Musrara

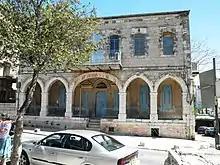
Architecture in Musrara

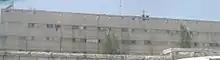
Tenement housing built to accommodate the influx of new immigrants in the early years of Israeli statehood

Musrara's built environment is a living testimony to its diversity – and that of Jerusalem in general – over the past 130 years. Examples of the various styles of architecture popular during this period can be found there. They can be divided into three general periods: